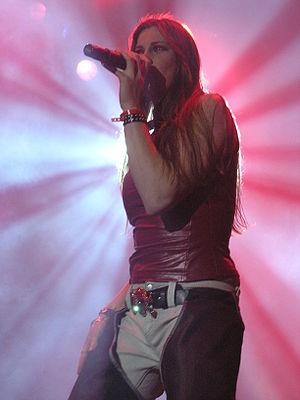
Floor Jansen, née le 21 février 1981, aux Pays-Bas à Goirle, est une chanteuse néerlandaise. D'abord principale chanteuse du groupe de metal symphonique néerlandais After Forever, elle rejoint le groupe finlandais Nightwish en octobre 2013.